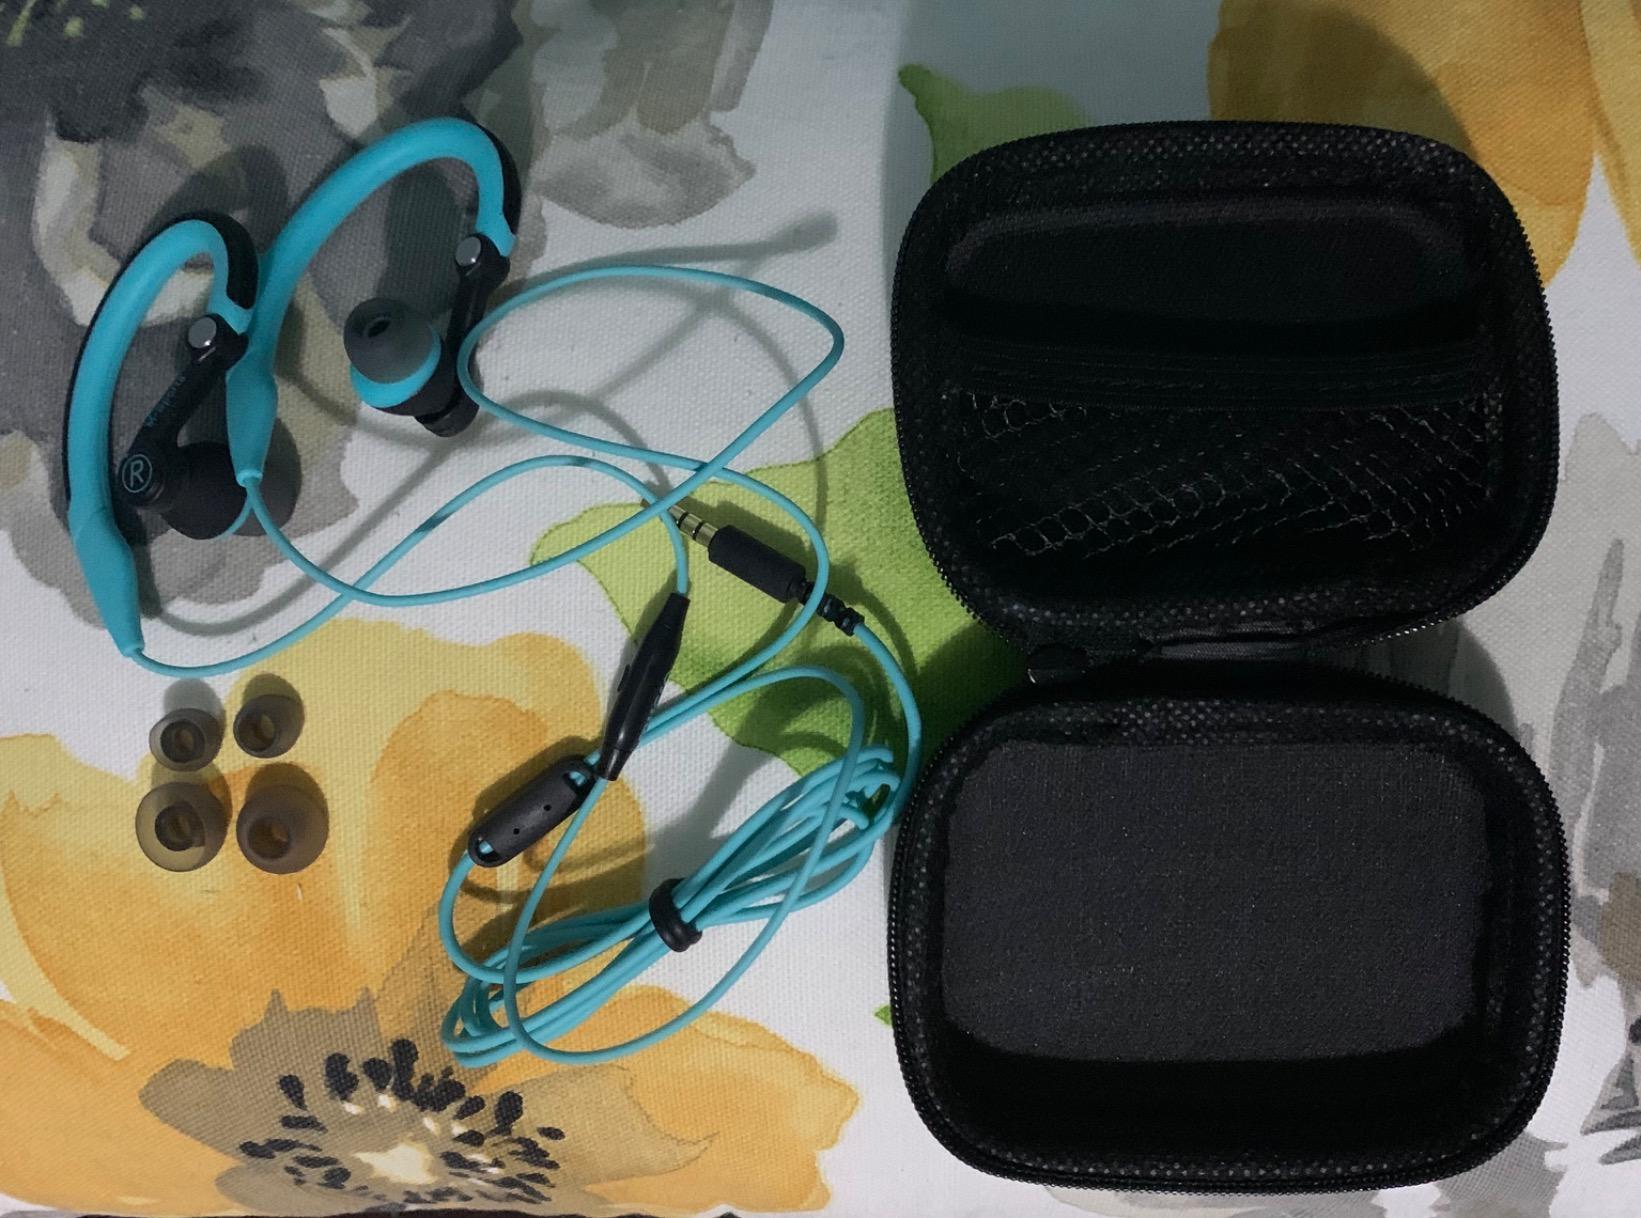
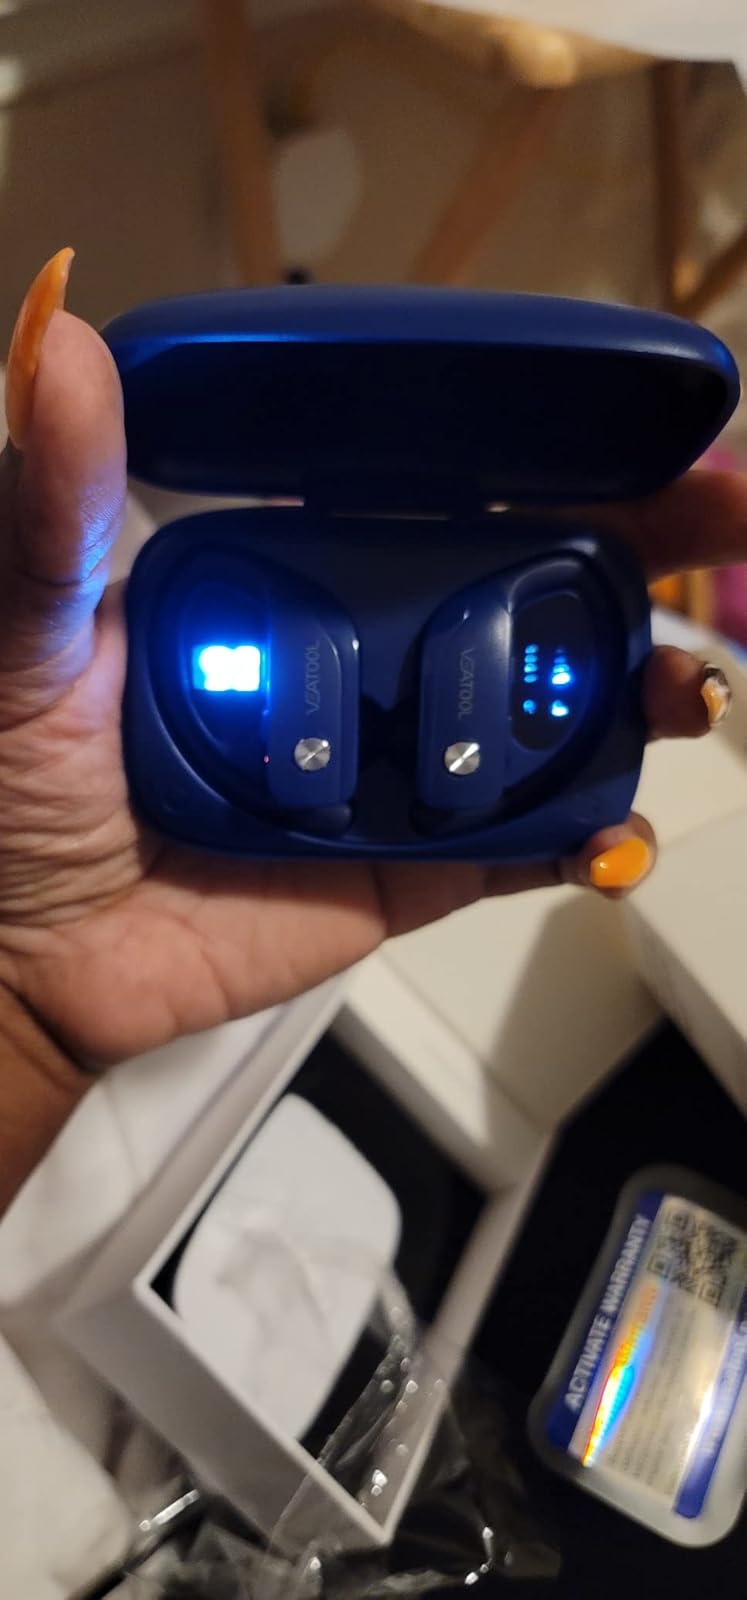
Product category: earbuds
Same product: no